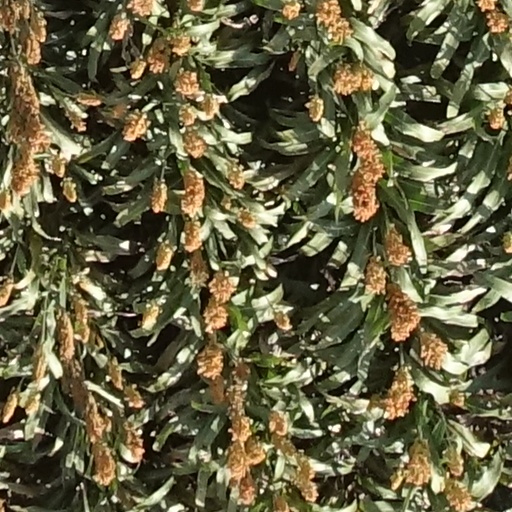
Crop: sorghum